Michael Jones (actor)

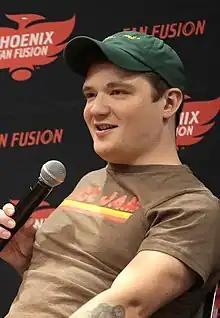
Michael Jones speaking at the 2022 Phoenix Fan Fusion in Phoenix, Arizona.

Michael Vincent Jones (born July 24, 1987) is an American actor, podcast host and internet personality who is known for his work with Rooster Teeth's gameplay division Achievement Hunter. He also co-hosted three-time Podcast Award winner "Internet Box".